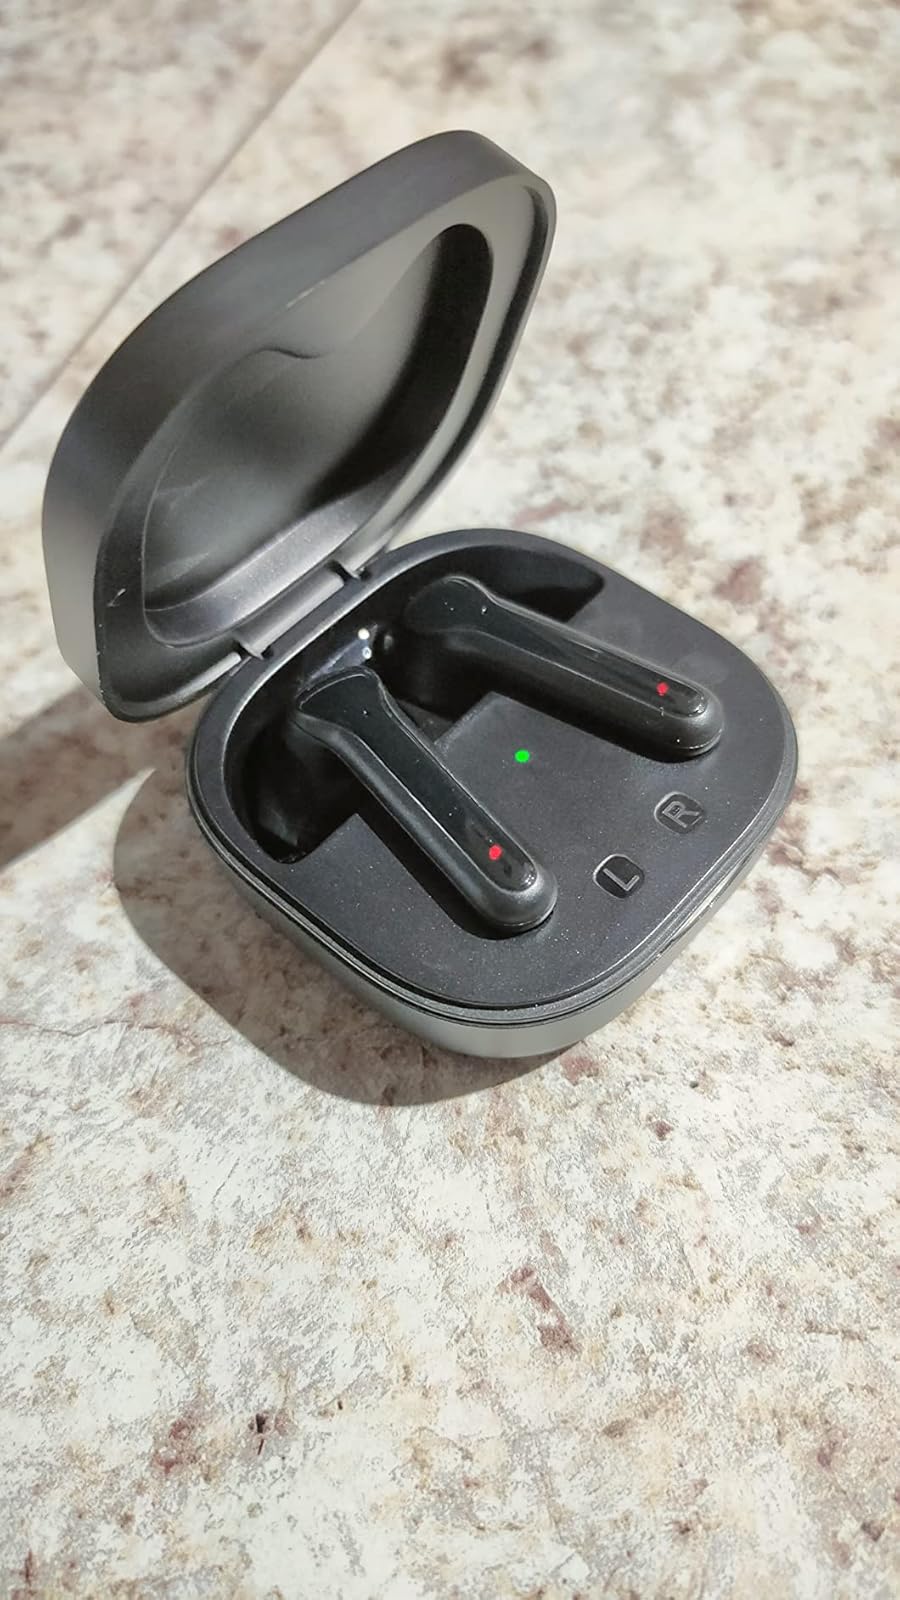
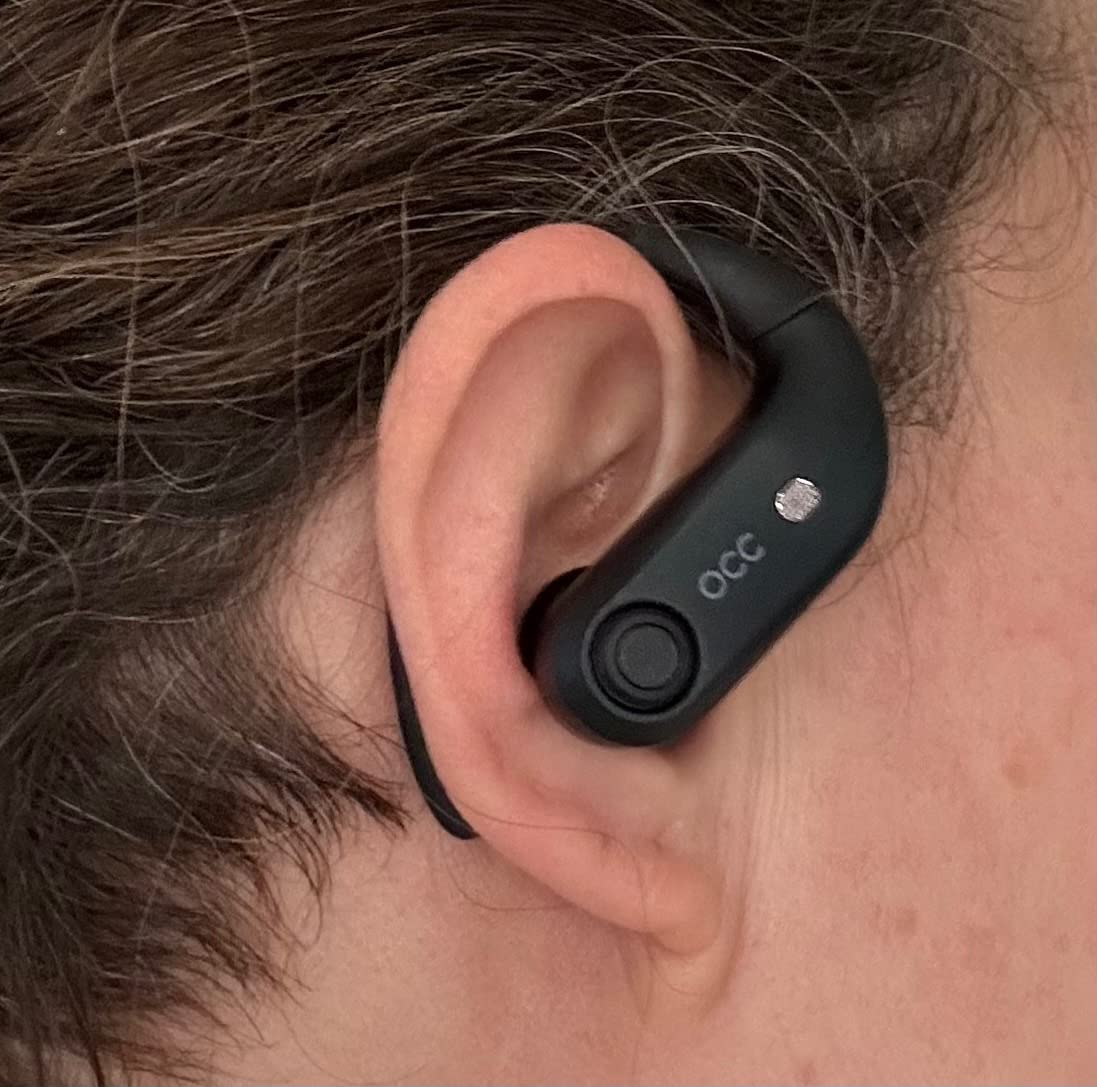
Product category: earbuds
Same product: no